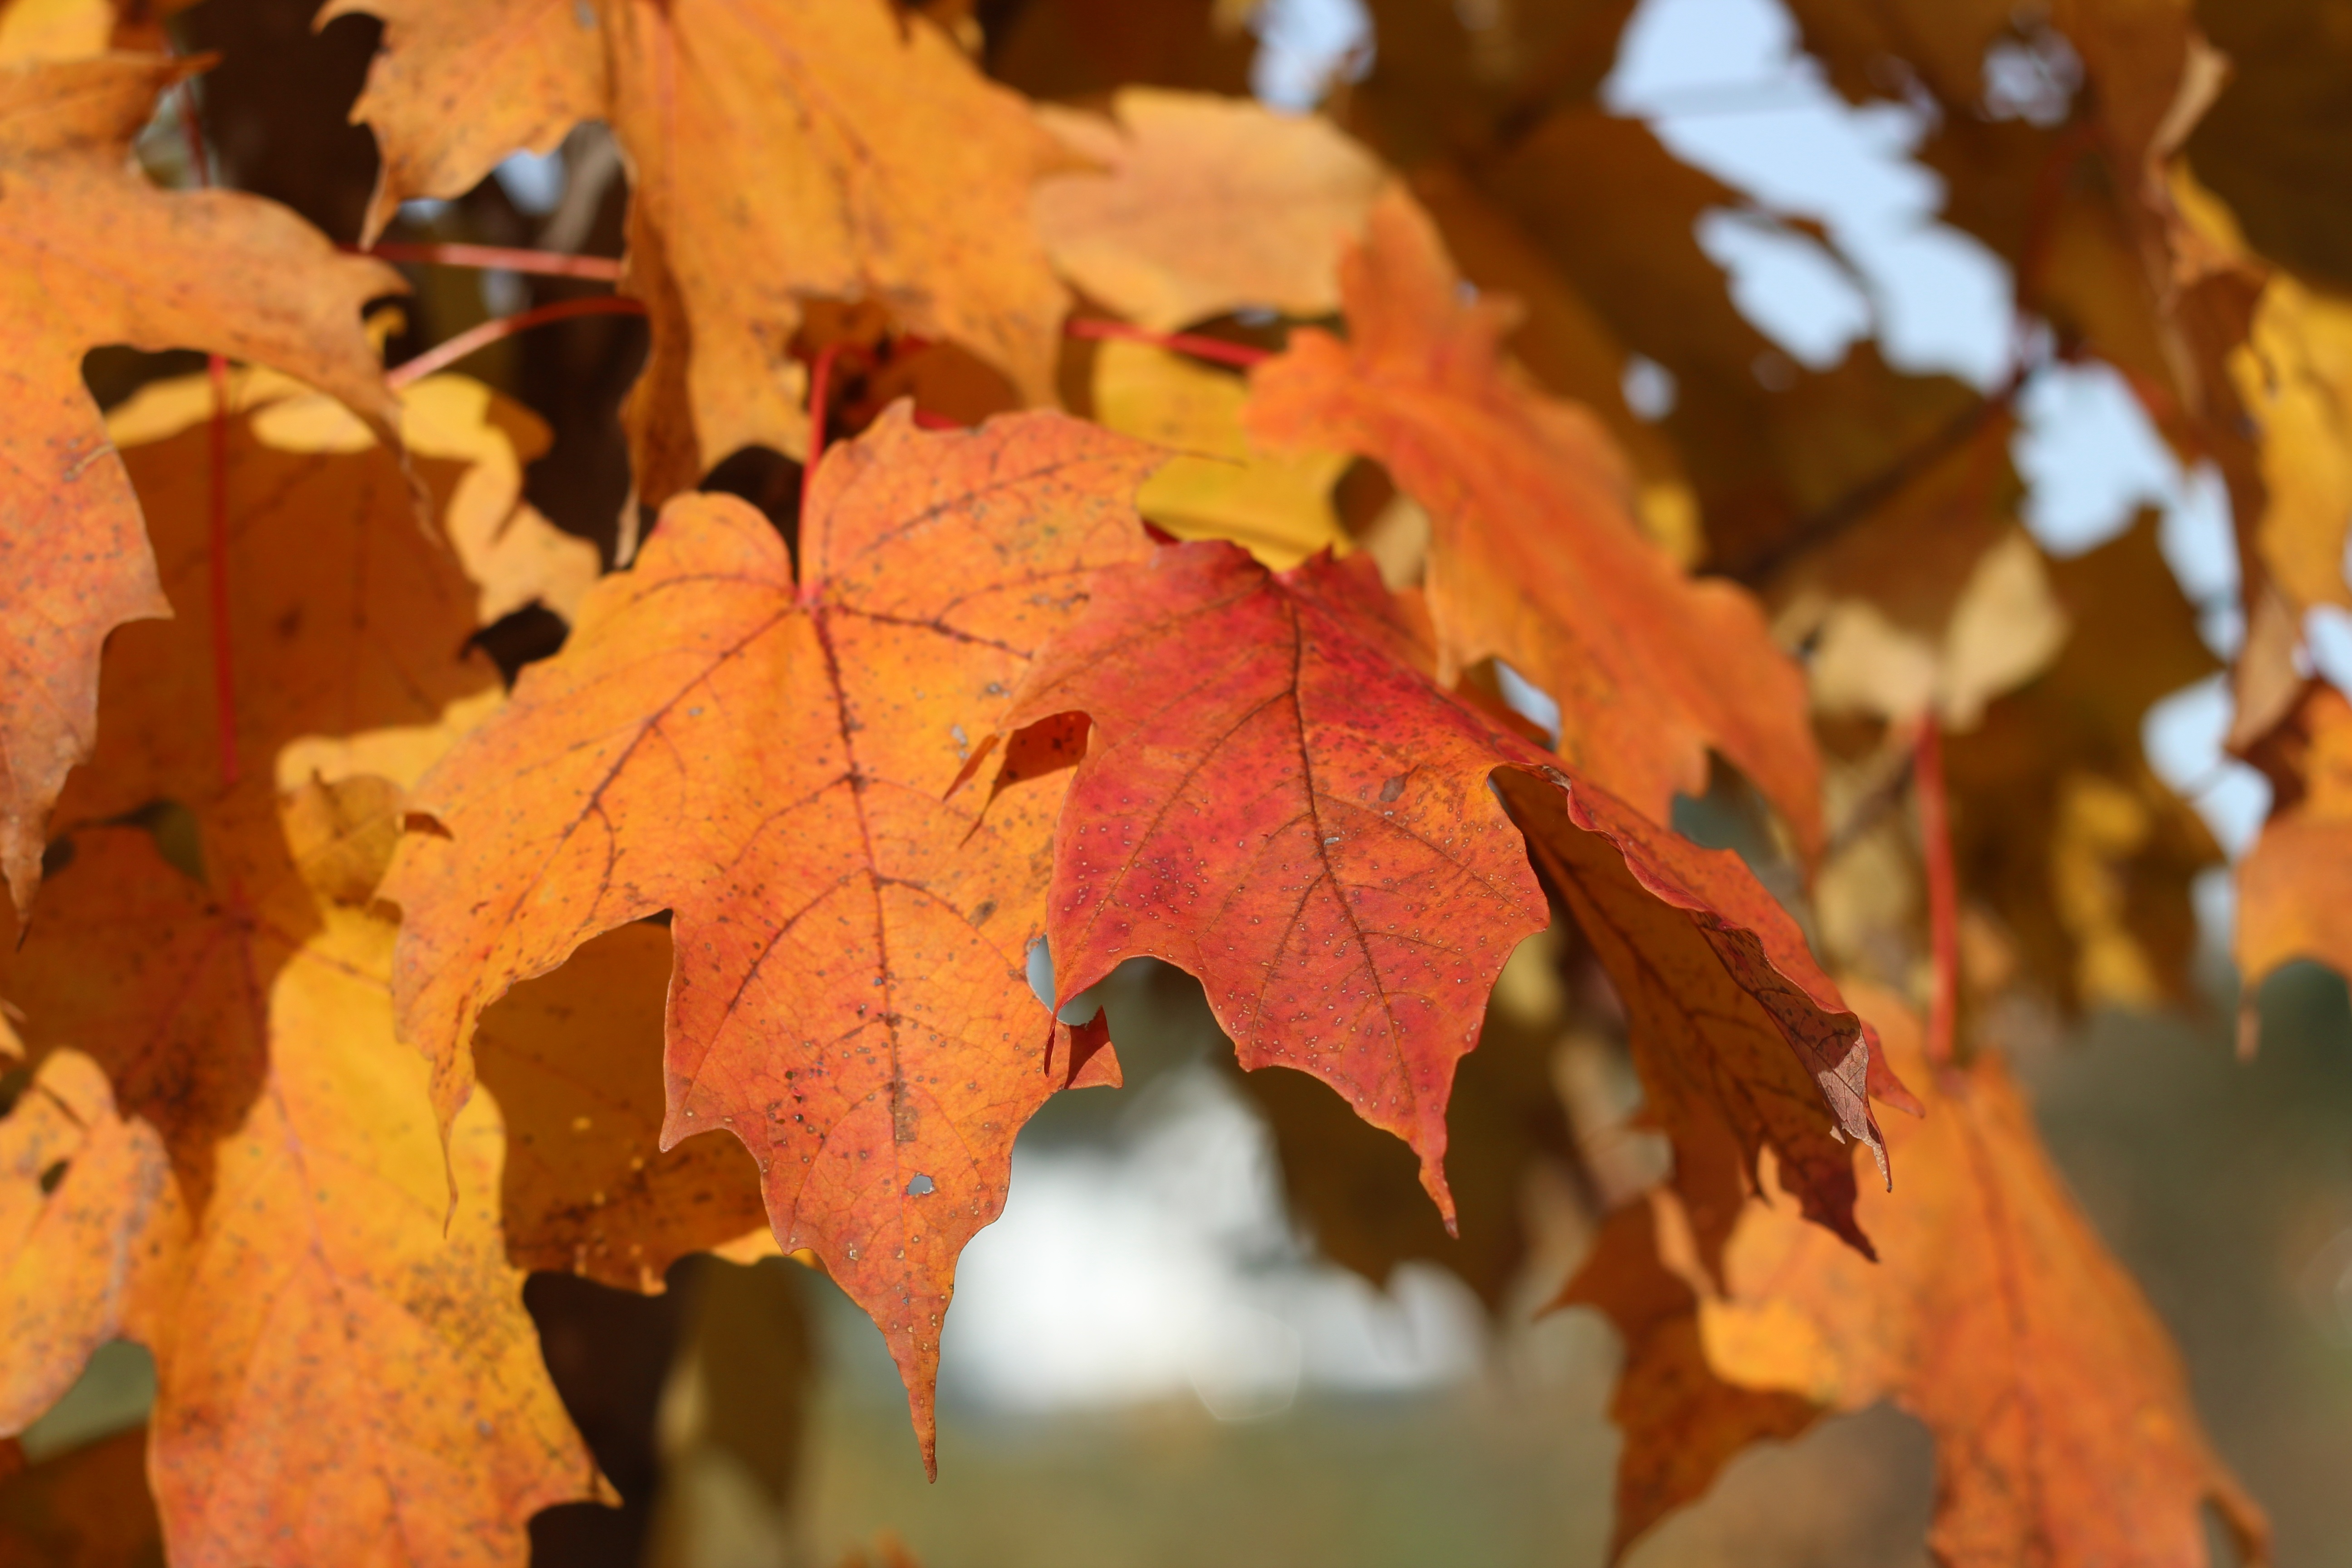
tree, nature, branch, plant, leaf, fall, foliage, orange, autumn, season, maple tree, maple leaf, leaves, seasonal, fall leaves, flowering plant, woody plant, land plant